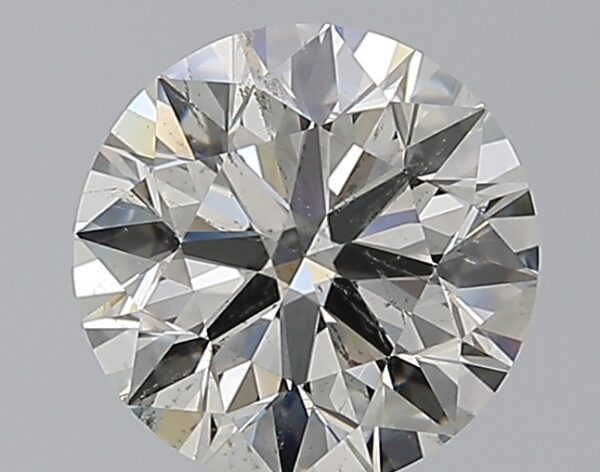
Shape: round
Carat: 2.2
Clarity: SI2
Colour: J
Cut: EX
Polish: EX
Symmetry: EX
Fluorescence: N
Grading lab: GIA
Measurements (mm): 8.24 x 8.27 x 5.16